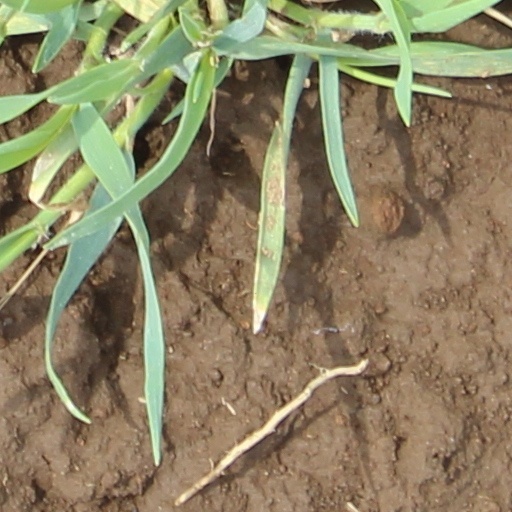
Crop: wheat